Lahav Harkov

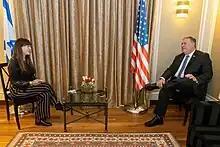
Harkov (left) with US Secretary of state Mike Pompeo (right) in 2020

Lahav Harkov (born 1988) is an American-born Israeli journalist who currently serves as the Senior Political Correspondent of Jewish Insider covering Israeli politics & diplomacy.